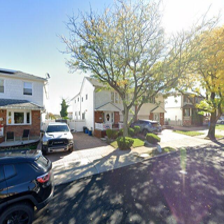
Label: streetView